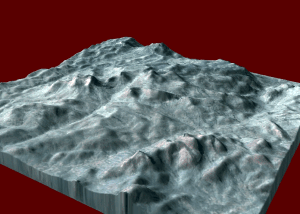
Le mont Namuli est une montagne du Mozambique culminant à 2 419 mètres d'altitude. Elle est située dans la province de Zambézie. Le mont Namuli est le deuxième plus haut sommet du Mozambique après le mont Binga.